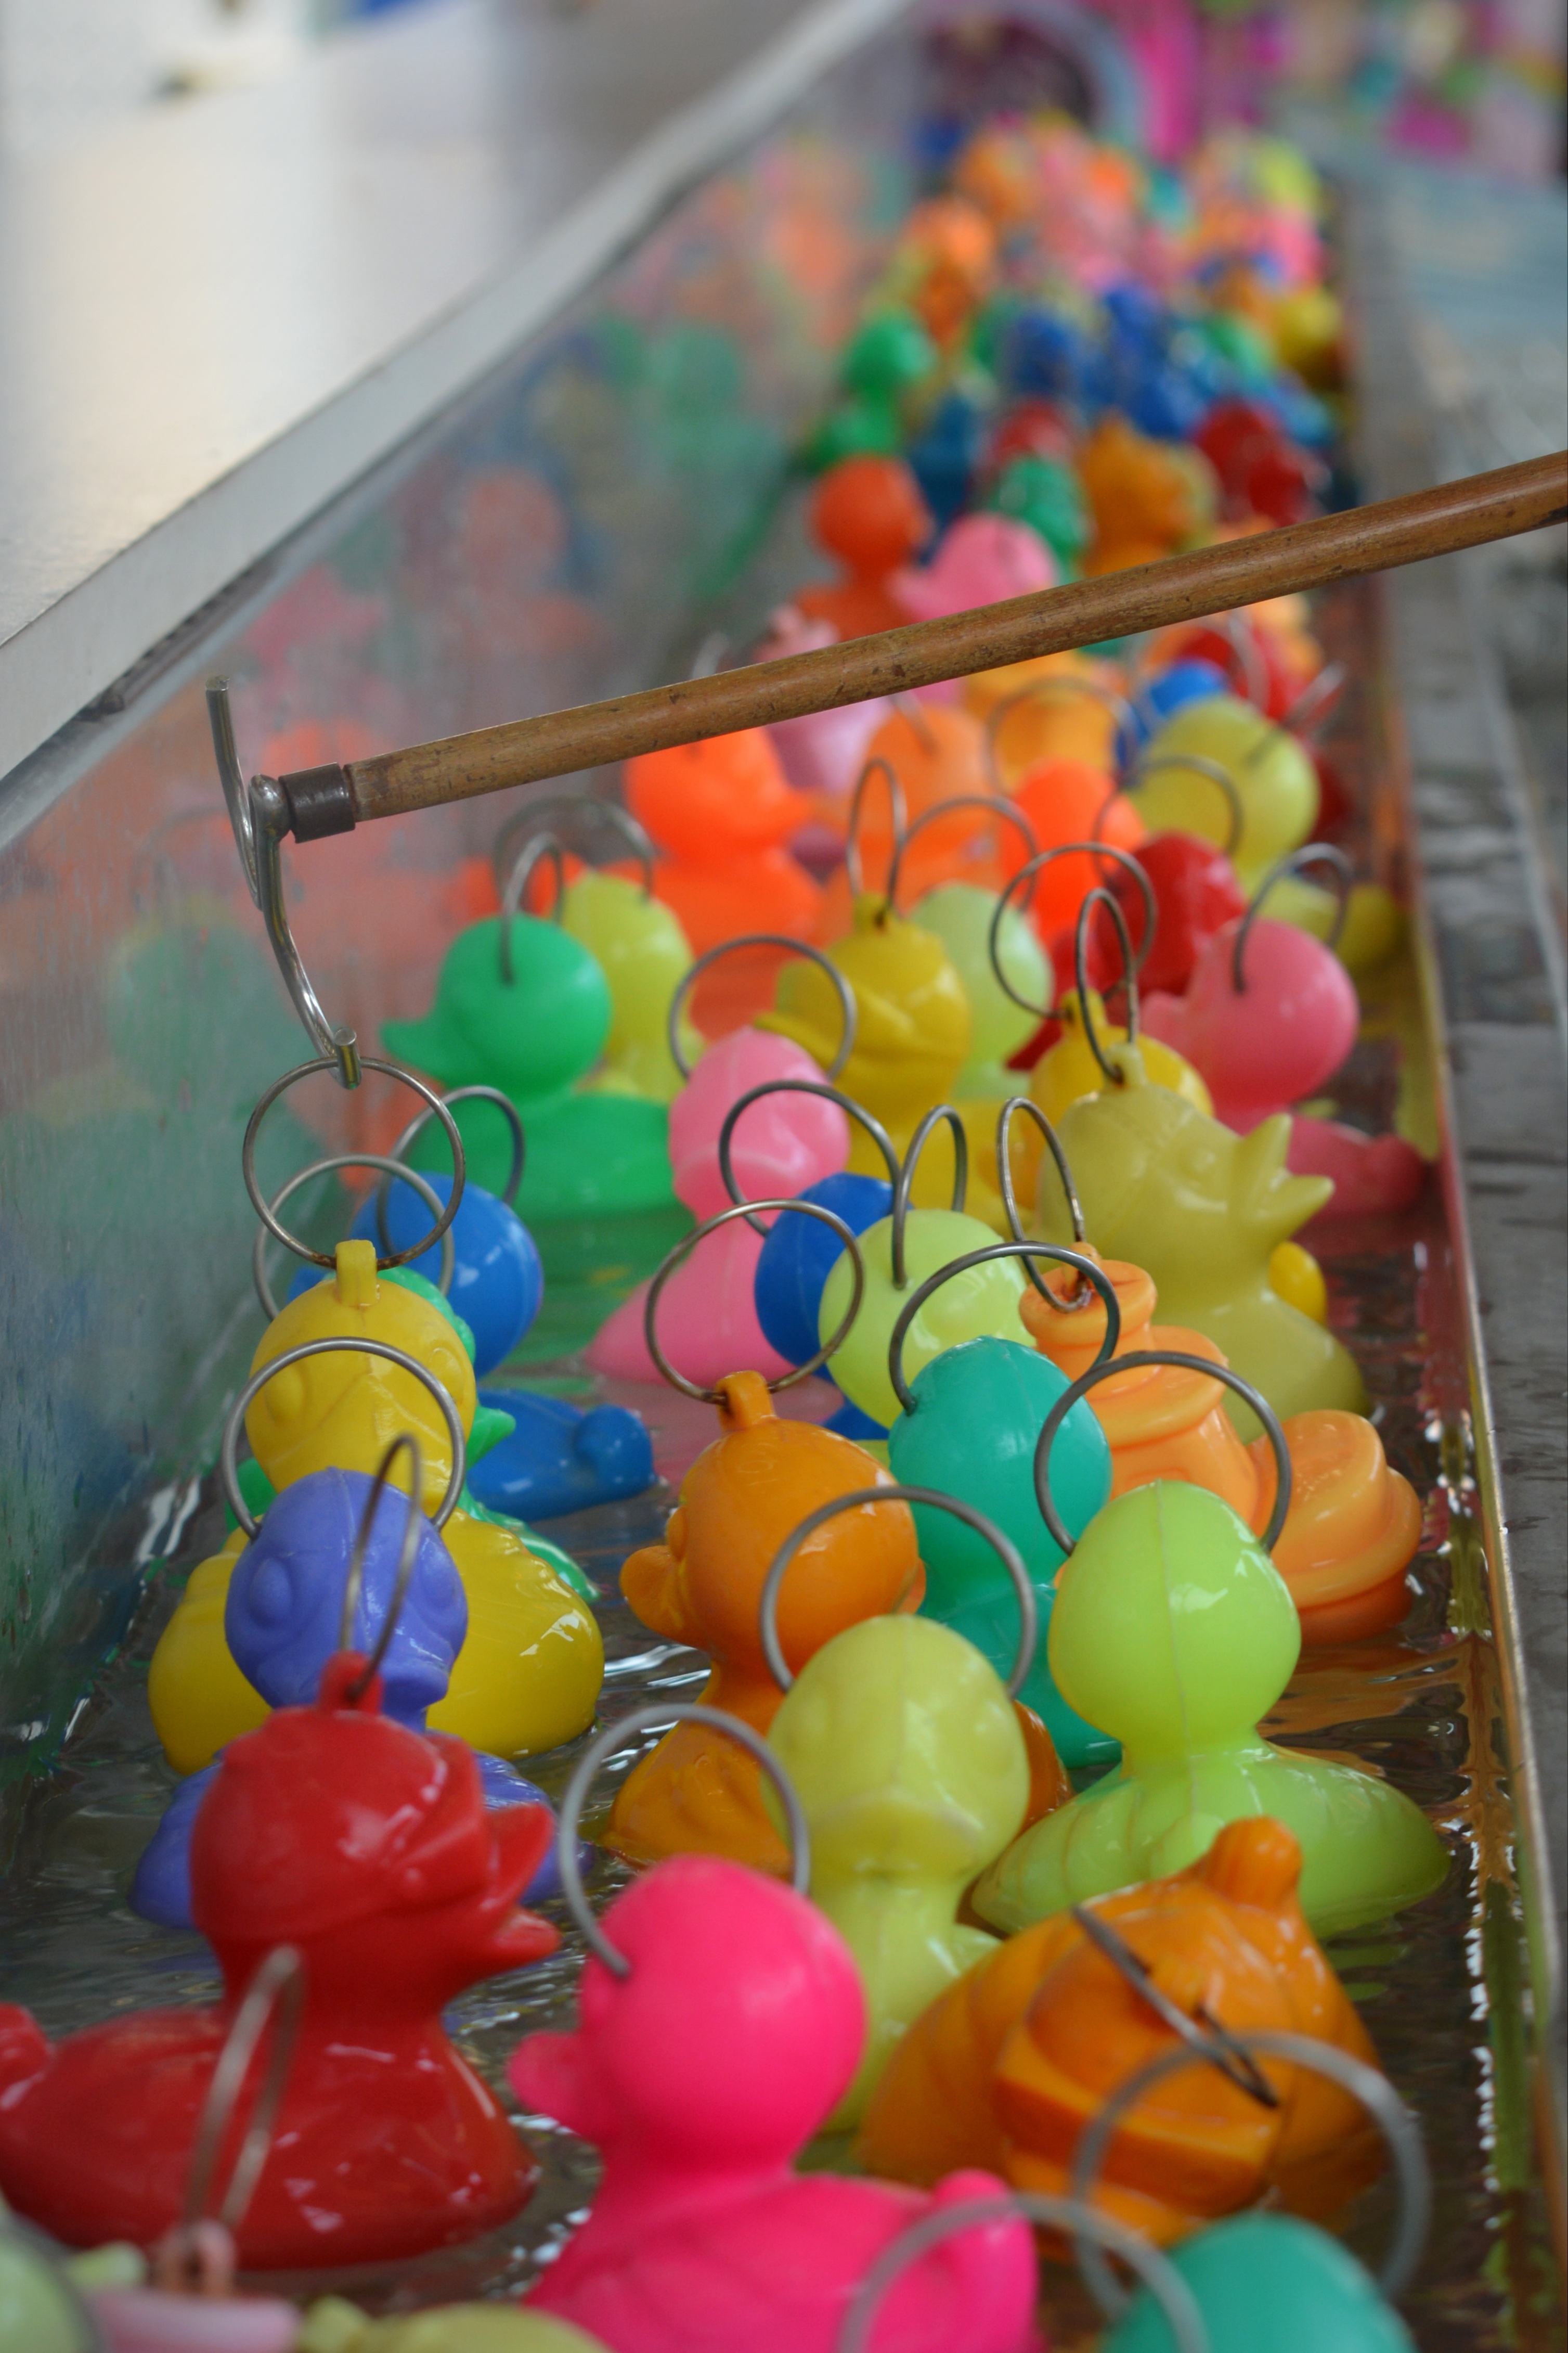
flower, food, color, dessert, toy, colors, funfair, sweetness, ducklings